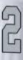
Number: 2